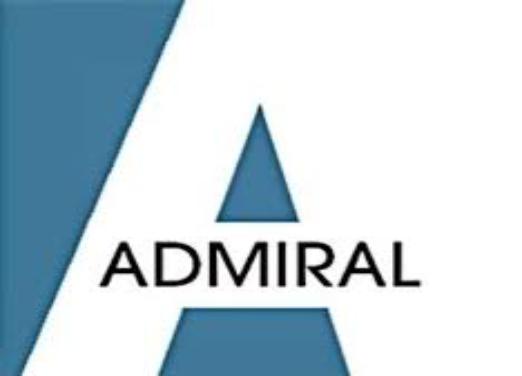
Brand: Admiral
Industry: Clothes